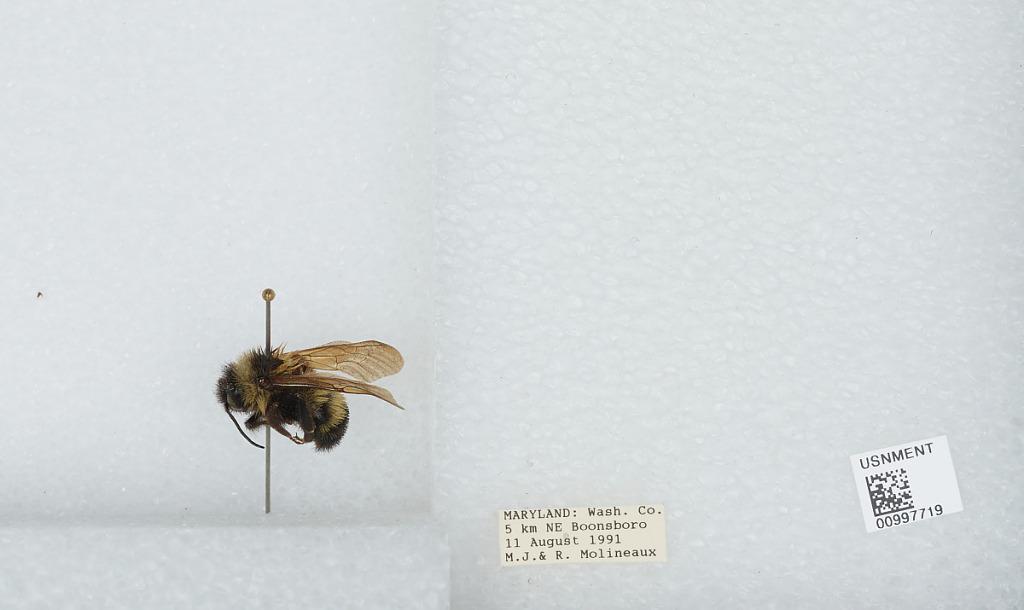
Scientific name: Bombus (Psithyrus) citrinus (Smith)
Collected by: M. Molineaux & R. Molineaux
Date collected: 1991-8-11
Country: United States
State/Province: Maryland
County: Washington
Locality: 5 kilometers north east of Boonsboro
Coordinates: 39.5381, -77.6069